Ted Jennings

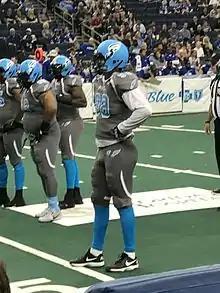
Jennings with the Philadelphia Soul in 2017

Edward Jennings (born March 15, 1990), known as Ted or Teddy Jennings, is an American former professional football defensive end who played four seasons with the Philadelphia Soul of the Arena Football League (AFL). He was signed by the Soul as an undrafted free agent in 2014. He played college football at Connecticut.